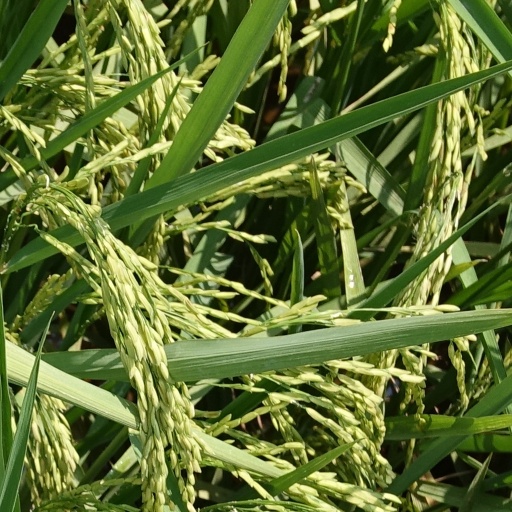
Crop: rice